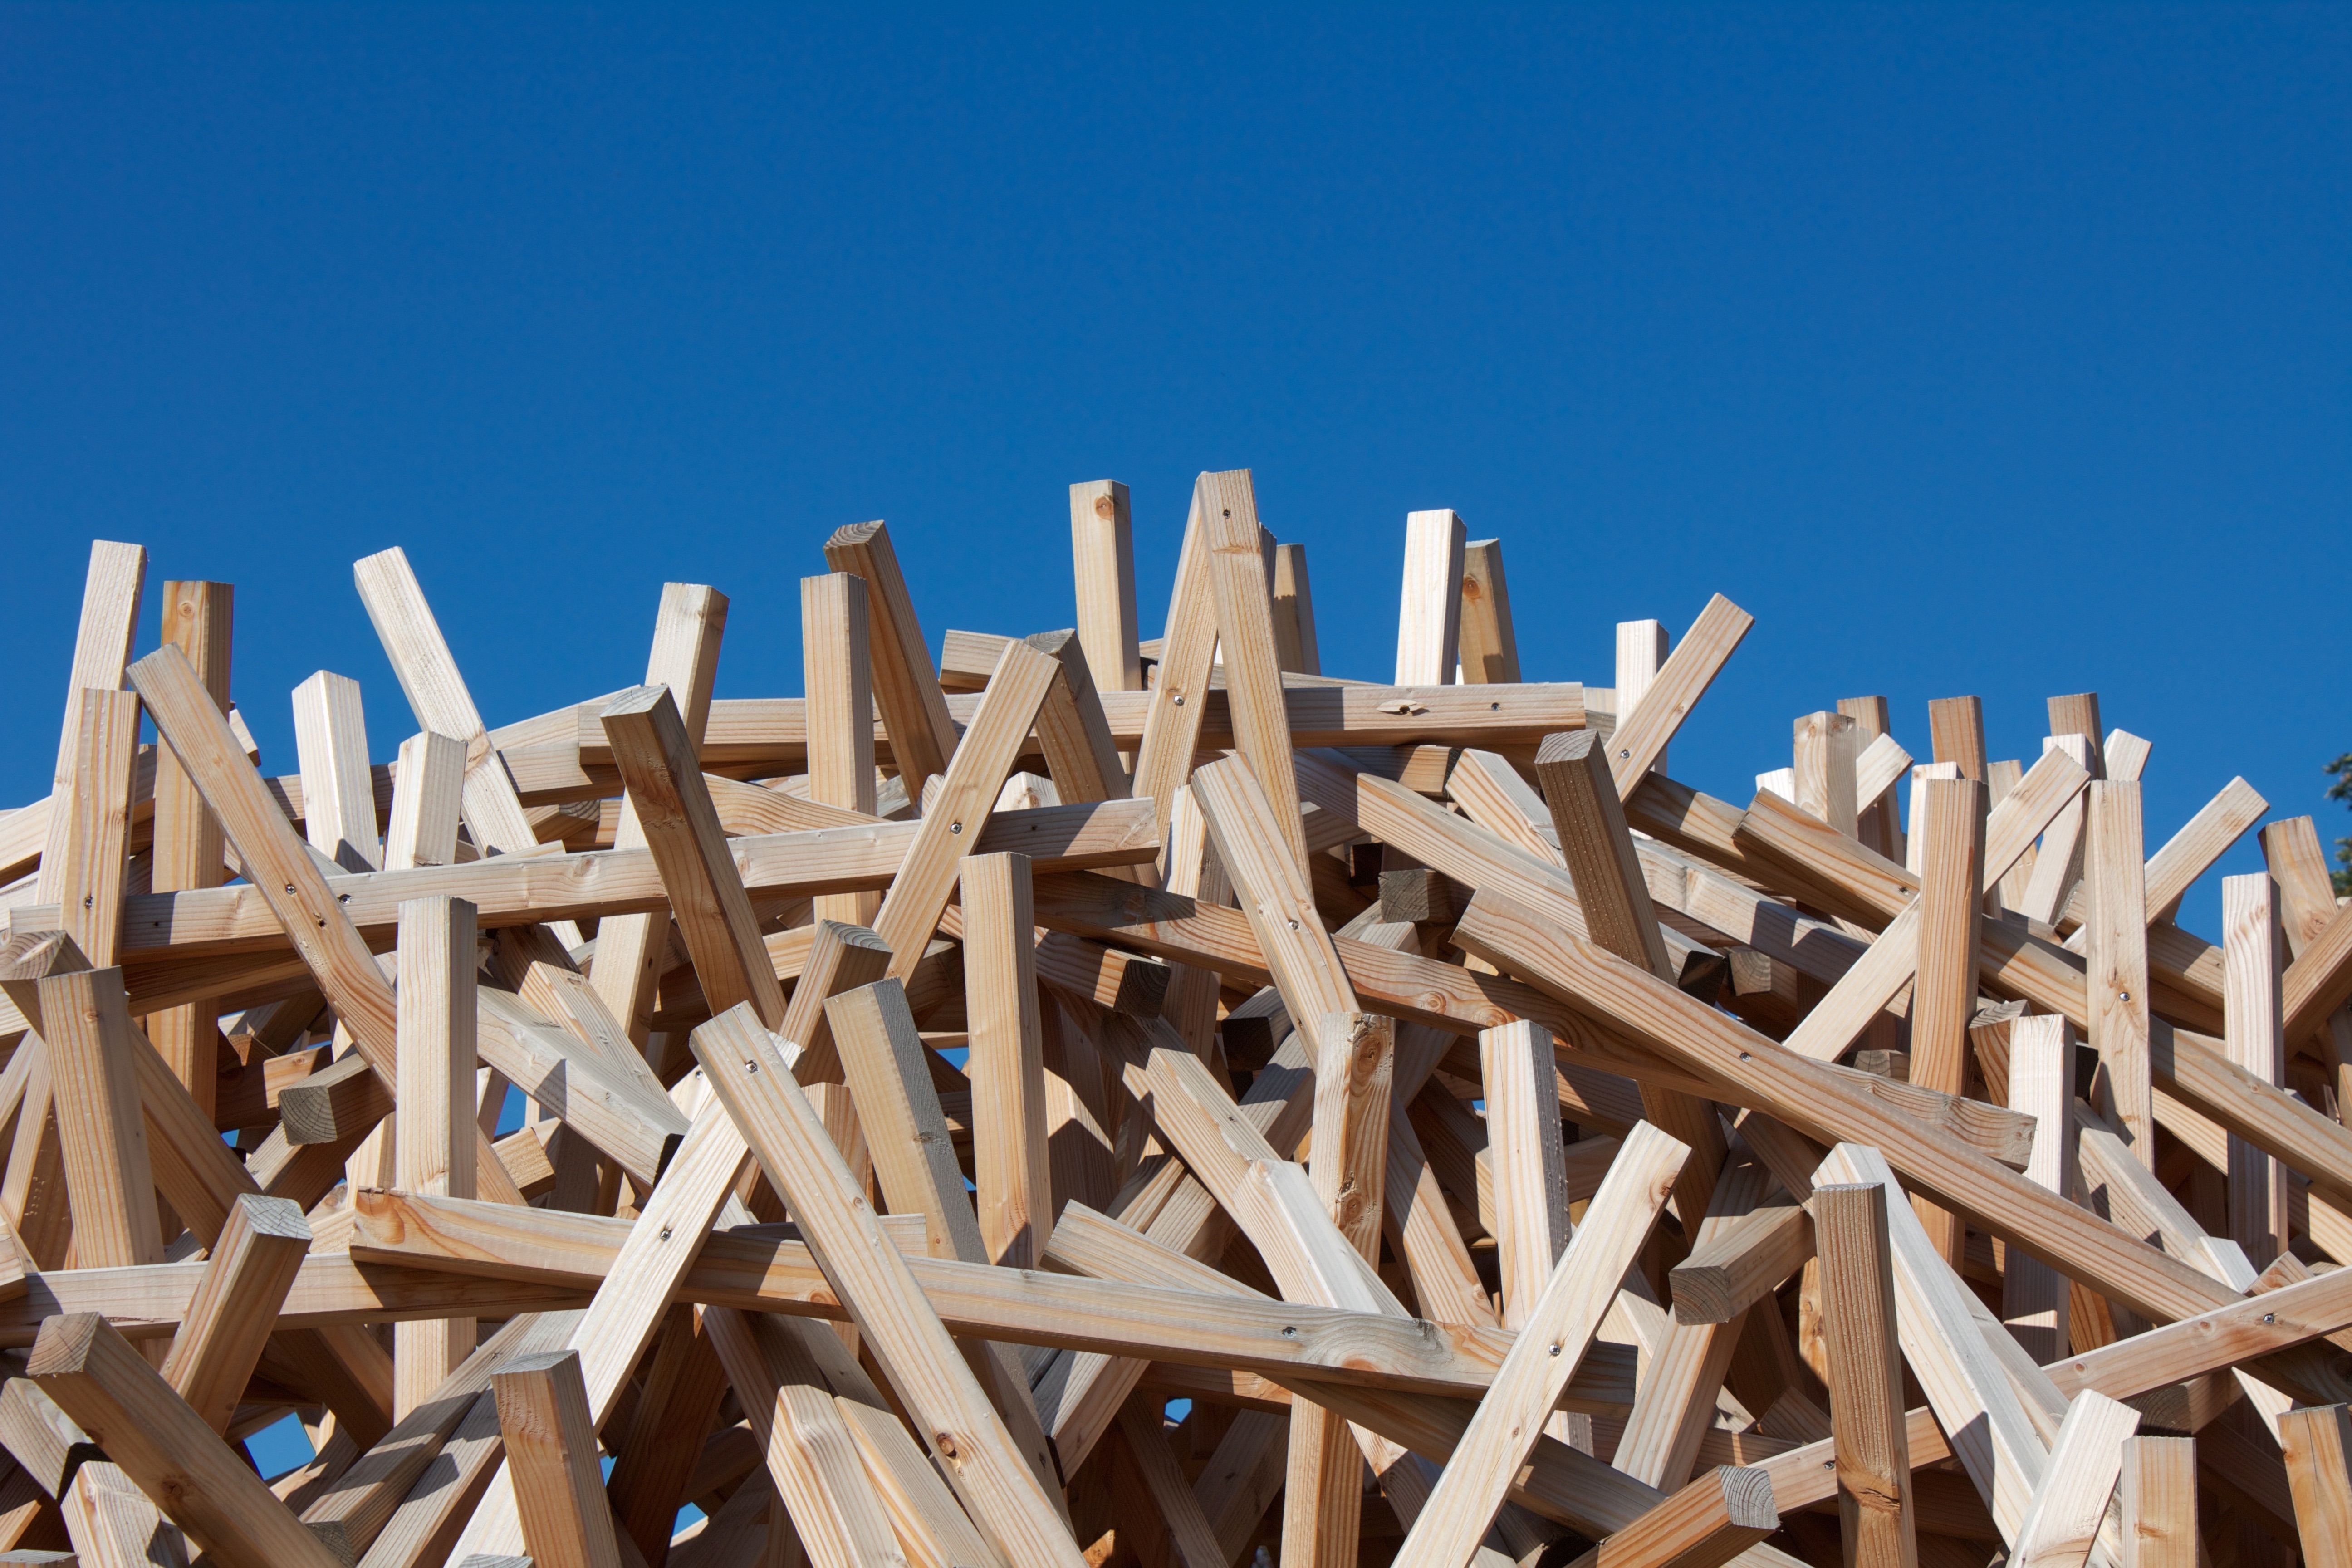
fence, wood, outdoor structure